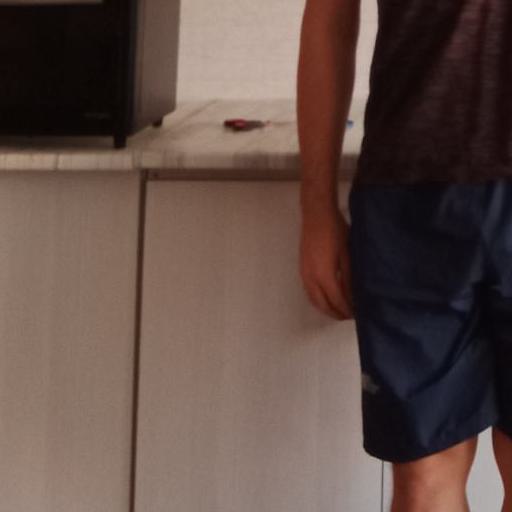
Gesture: no_gesture